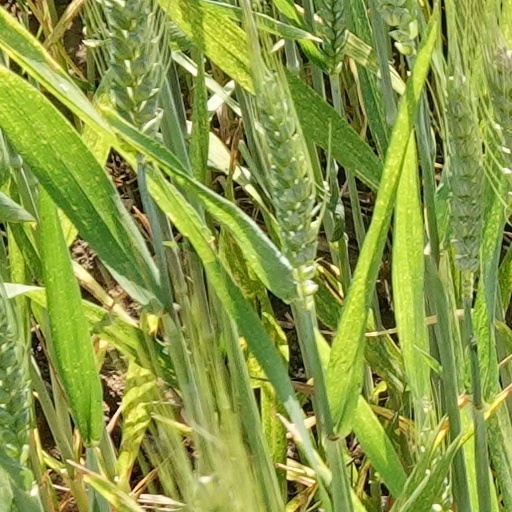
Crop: wheat